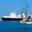
Label: ship